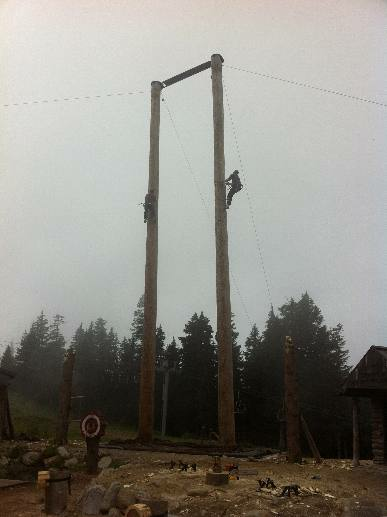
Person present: No